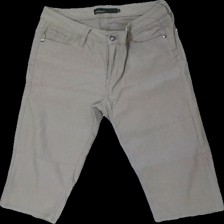
View: front
Type: Trousers
Category: Ladies
Brand: Free Quent
Colors: Brown
Material: 51% viscose 49% nylone
Cut: Cropped
Size: L
Season: Summer
Damage location: middle right
Damage 2 location: middle left
Price range: 50-100
Recommended usage: Reuse
Description: bruna byxor som går till knäna